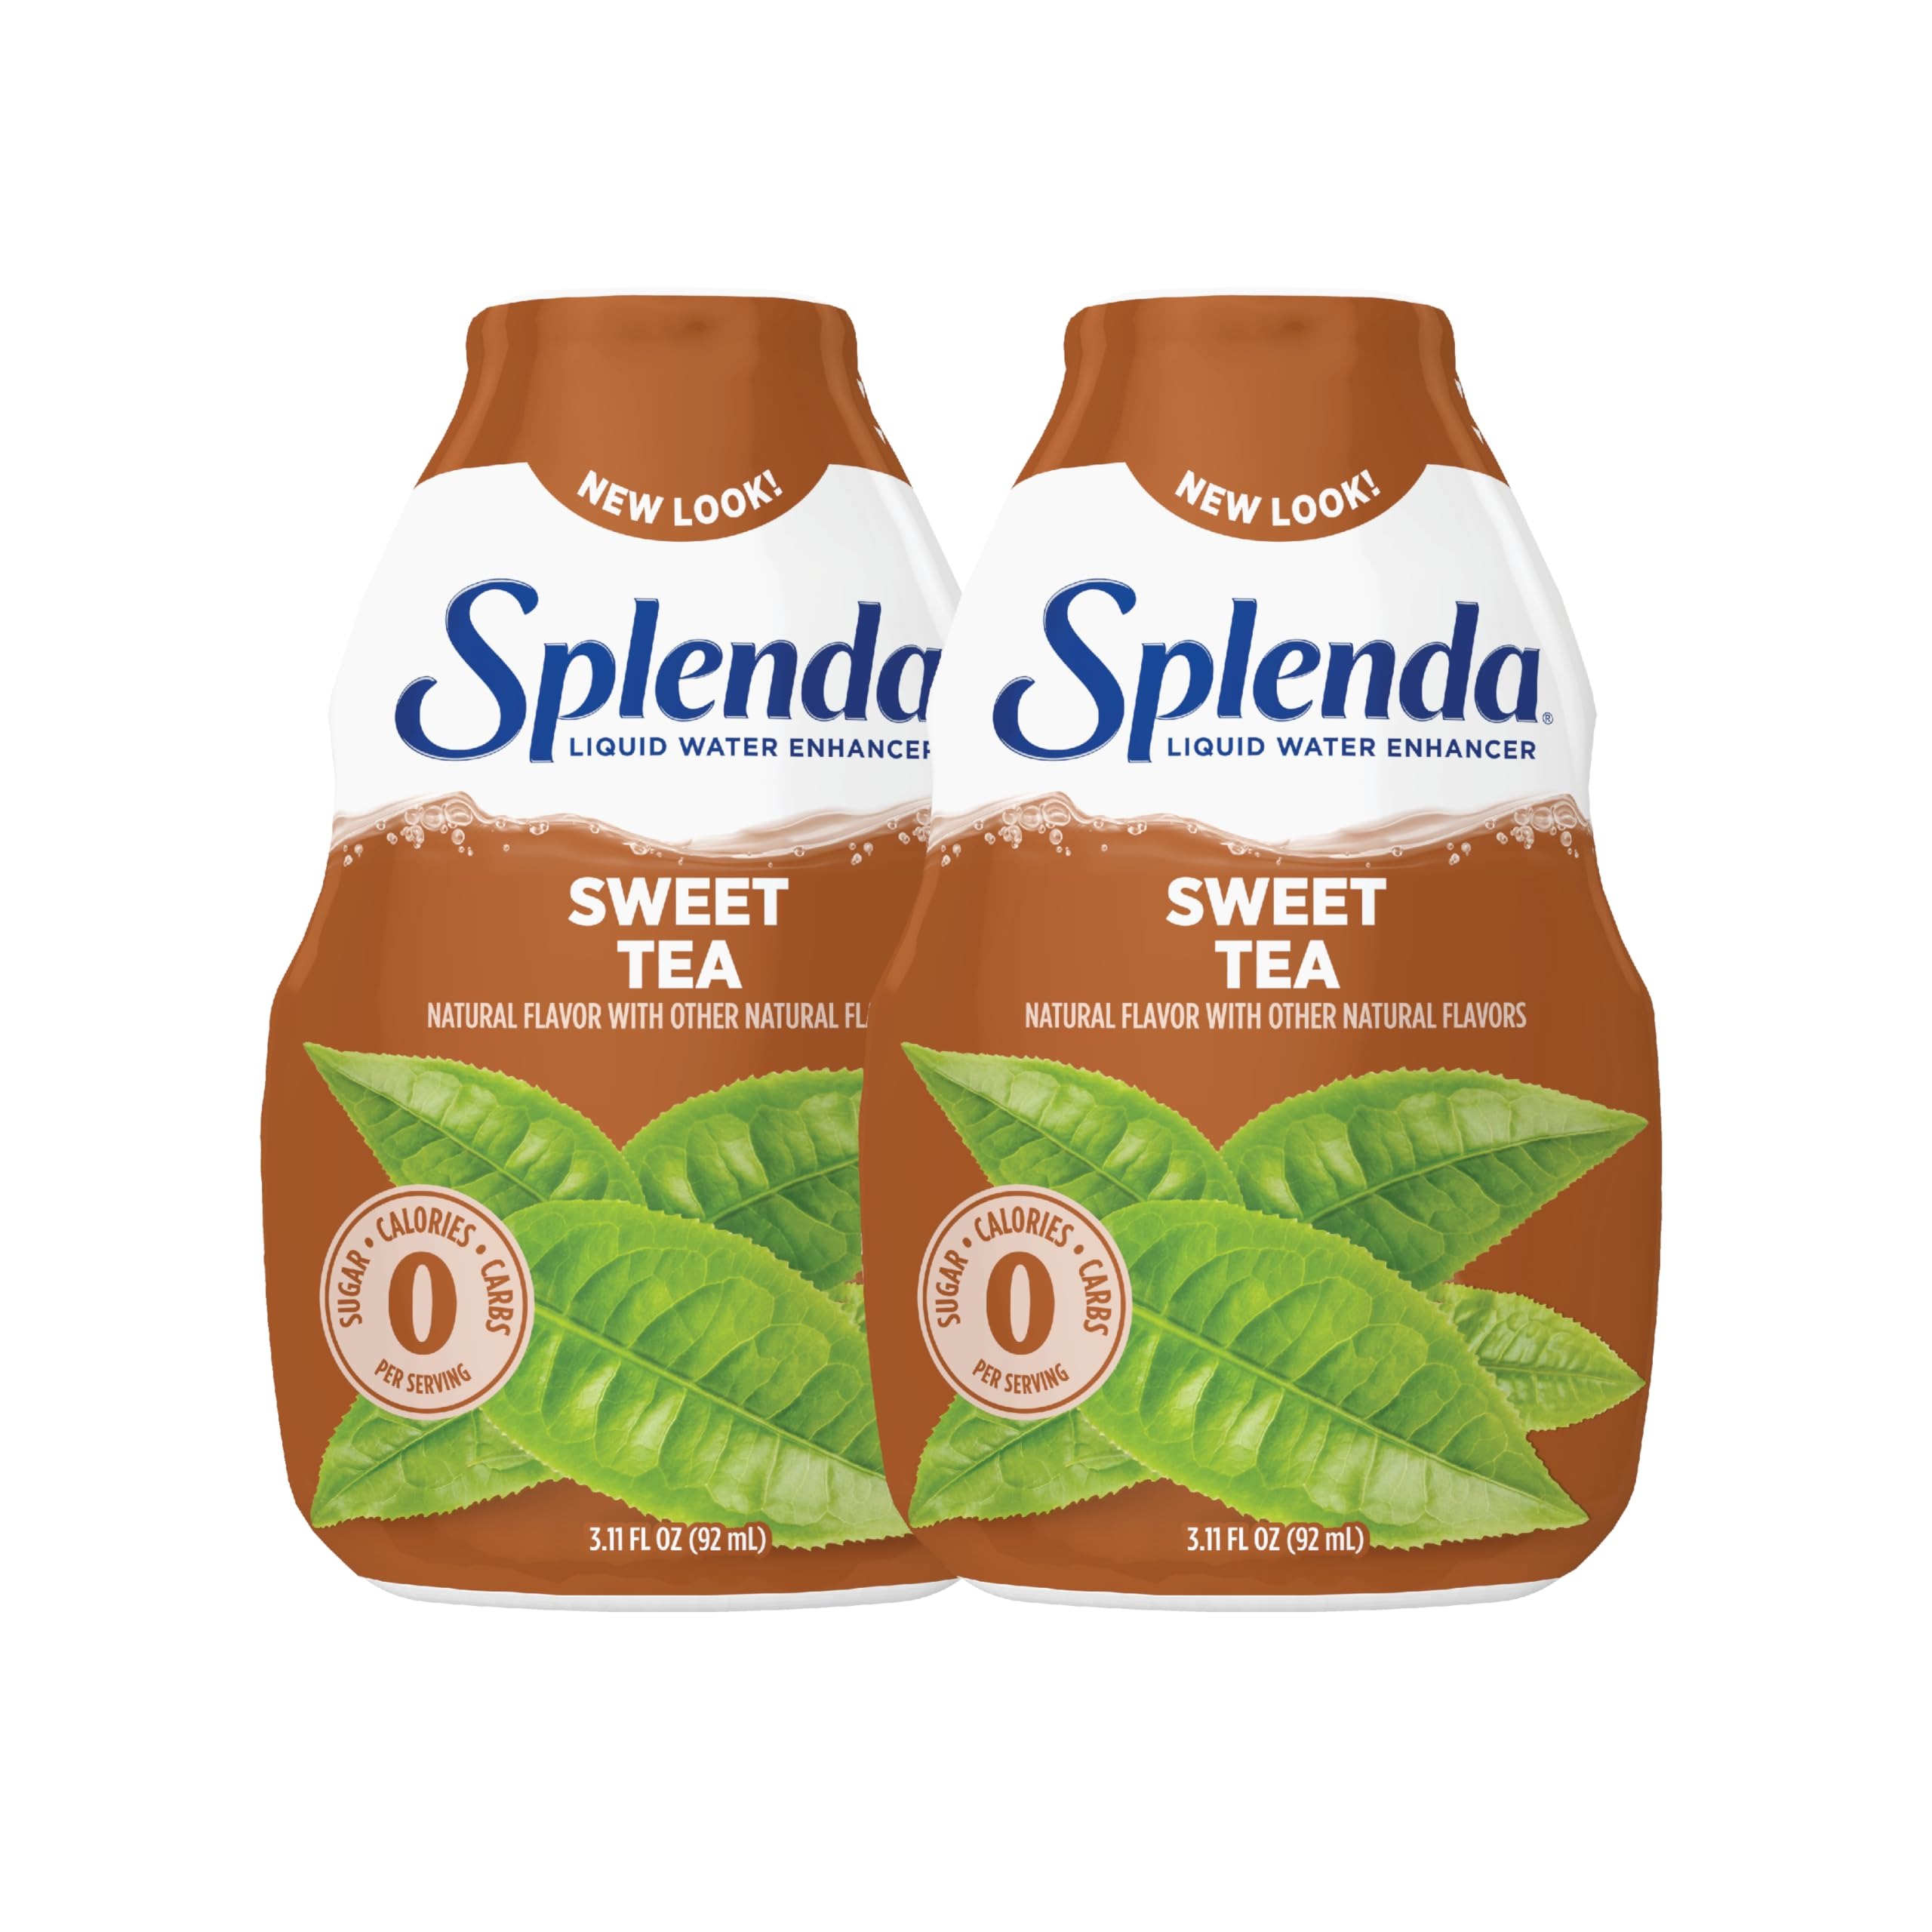
Item Name: SPLENDA Liquid Water Enhancer Drops, Sugar Free, Zero Calorie, Natural Flavor, Concentrated Drink Mix, 3.11 Fl Oz Each Bottle (Sweet Tea, 2 Pack)
Bullet Point 1: 0 SUGAR, 0 CALORIES, 0 CARBS - Enjoy a great tasting drink without regretting the sugar, calories, or carbs
Bullet Point 2: MADE WITH NATURAL FLAVORS - Classic sweet tea flavor made with real tea
Bullet Point 3: 30 SERVINGS PER BOTTLE - 1 bottle of Splenda Sweet Tea liquid water enhancer makes about 30 - 12 fl. oz servings
Bullet Point 4: EASY TO USE, PORTABLE - Leak-proof squirt bottle with flip-top cap allows for easy single-handed use for at home and on-the-go
Bullet Point 5: MADE WITH SPLENDA – Splenda is the #1 recommended sweetener brand among doctors & dietitians clinically treating patients in the United States
Value: 6.22
Unit: Fl Oz

Price: 13.2